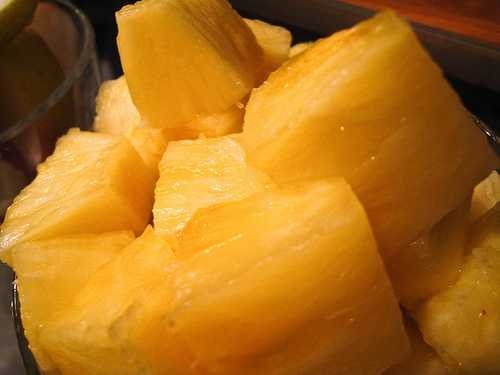
Label: Pineapple